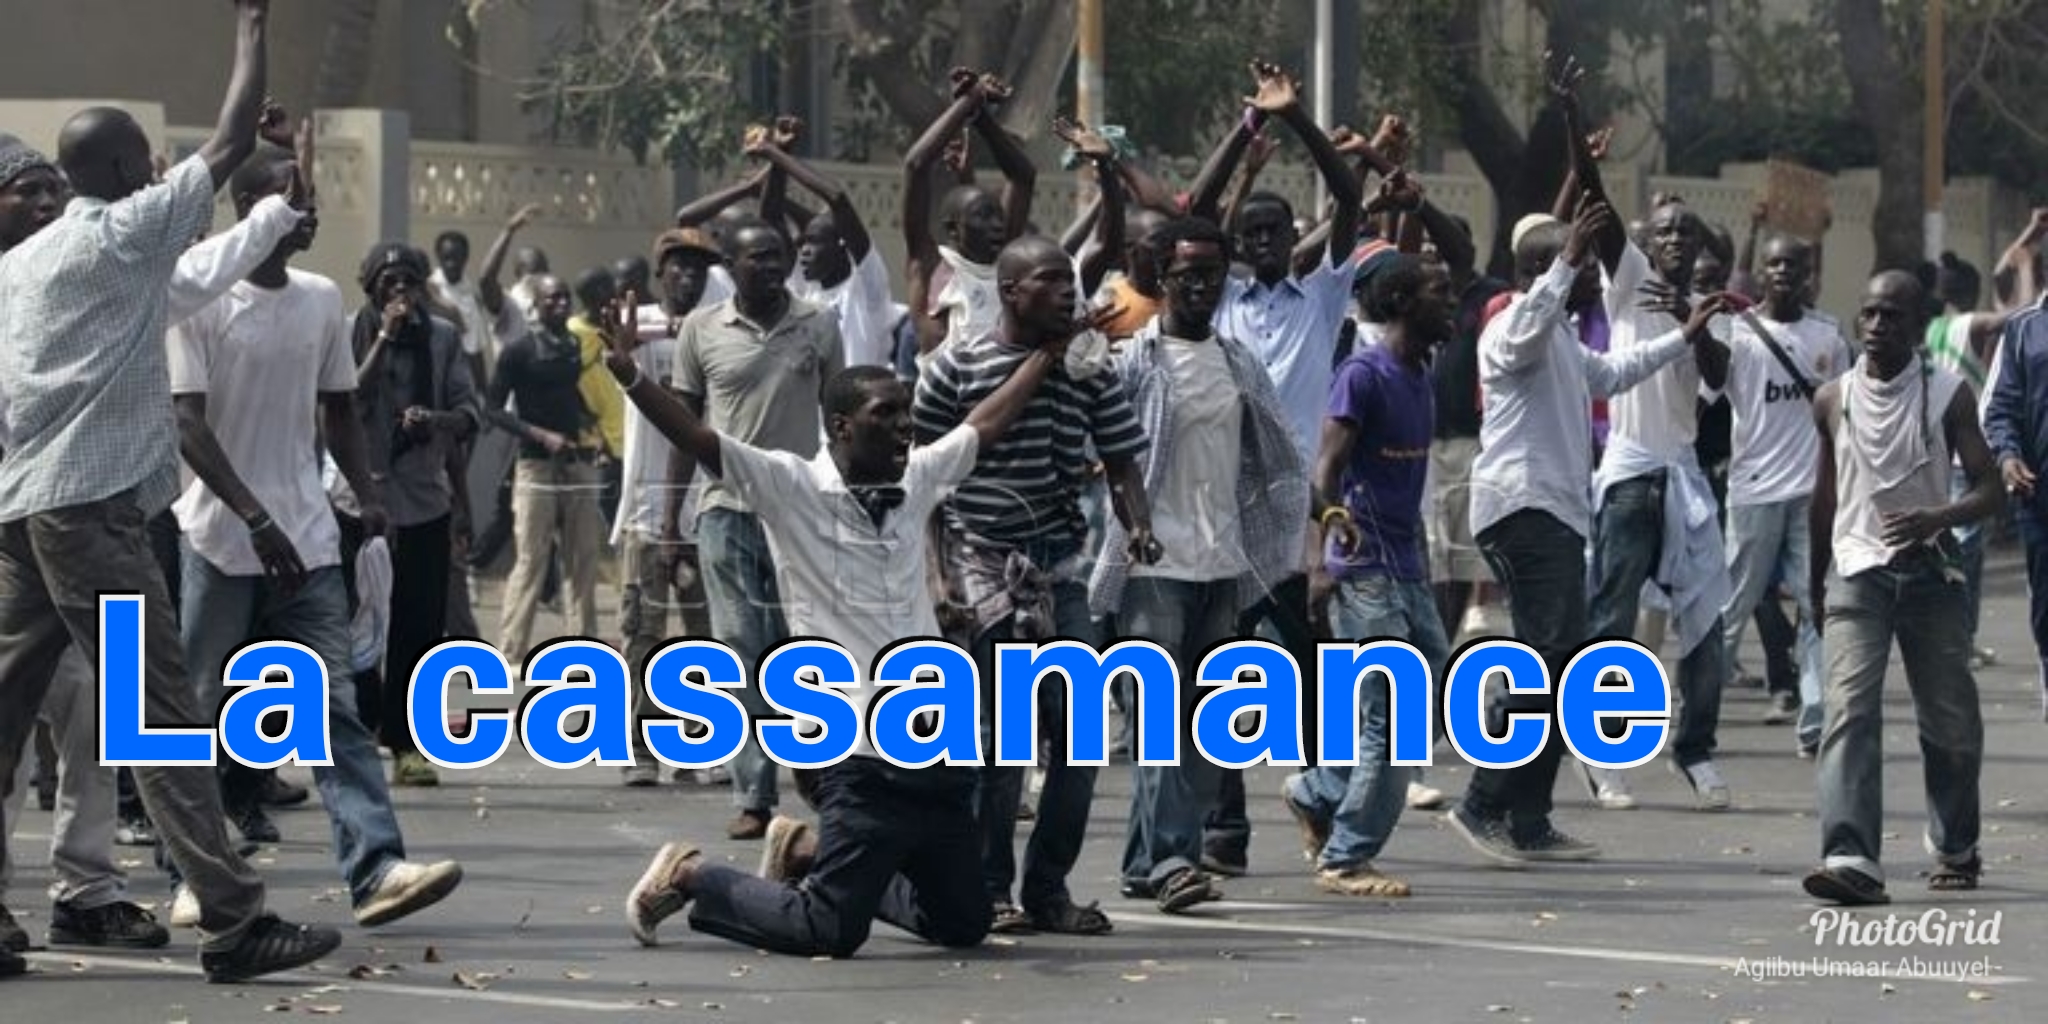
Ñu gis ci nataal bi ay nit ñu bari ñu génn ci tali, ñu yékkati seen i loxo, ñenn ñi sukku yékkati seen loxo, ñu bind ci nataal bi "La Casamance", mooy diiwaanu Kaasamaas.

Nataal bi, ñu ngi bind ci kowam "Casamance". Ay xale yu góor yoo xam ne, dañoo nekk ay waxambaane, tollu ci seen doole, génn ci digg tali bi, di fésal seenuw naqar ci li leen metti. Ñoom ñépp ñu ngi àndandoo tàllal seen i loxo, ñii sukk ci suuf, ñii taxaw, ku ci nekk ak anam bi nga koy weneen.

Lii, ay nit lañu yu génn di ñaxtu. Jëm yi nag ñu ngi sol seen i yére yu weex ak seen i tubéy yu baxa, nekk ci tali bi di wane seen aw naqar. Ñu ngi bind ci digg bi mbindum farañse mu baxa.

Lii de ay nit lañu, ñoo xamante ne dañoo toog, ñenn ñi dañoo toog sukk seen i bëti wóom, ñenn ñi taxaw, ñenn ñiy dox, mel ni nag dañiy defub peeñu, di feeñal seen mbégte walla ñi feeñal seen naqar. Waaye, ni ñu tàllalee seen i loxo daal, mel na ni ñu daal, ñu ak mbégte, uuhun. Waaye,  ñu ngi taxaw ci xàll wu ñuul daal, ci béréb bu yaatu.

Nataal bii maa ngi ciy janloog haa ay nit yu bari yuy dox di dox ab ñaxtu ñi ngi bank seen i loxo di wane ni lu amul benn taafar lañuy deme.

Waaw nataal bii nataal la boob ay nit ñu baree bari ñoo xam ni dañuy doxub ñaxtu ñoo ci nekk tàllal seen i loxo ñee sukku ñeel taxaw jodd di dox ñu bind ci kaw nataal bi lu xaw a baxa la bind ci laa kaasamãs.

Waaw, nataal bii ñu ngi ci gis ay nit ñu yëkkati seen i loxo, ñii taxaw, ñu yëkkati seen i loxo añs. ãhã...